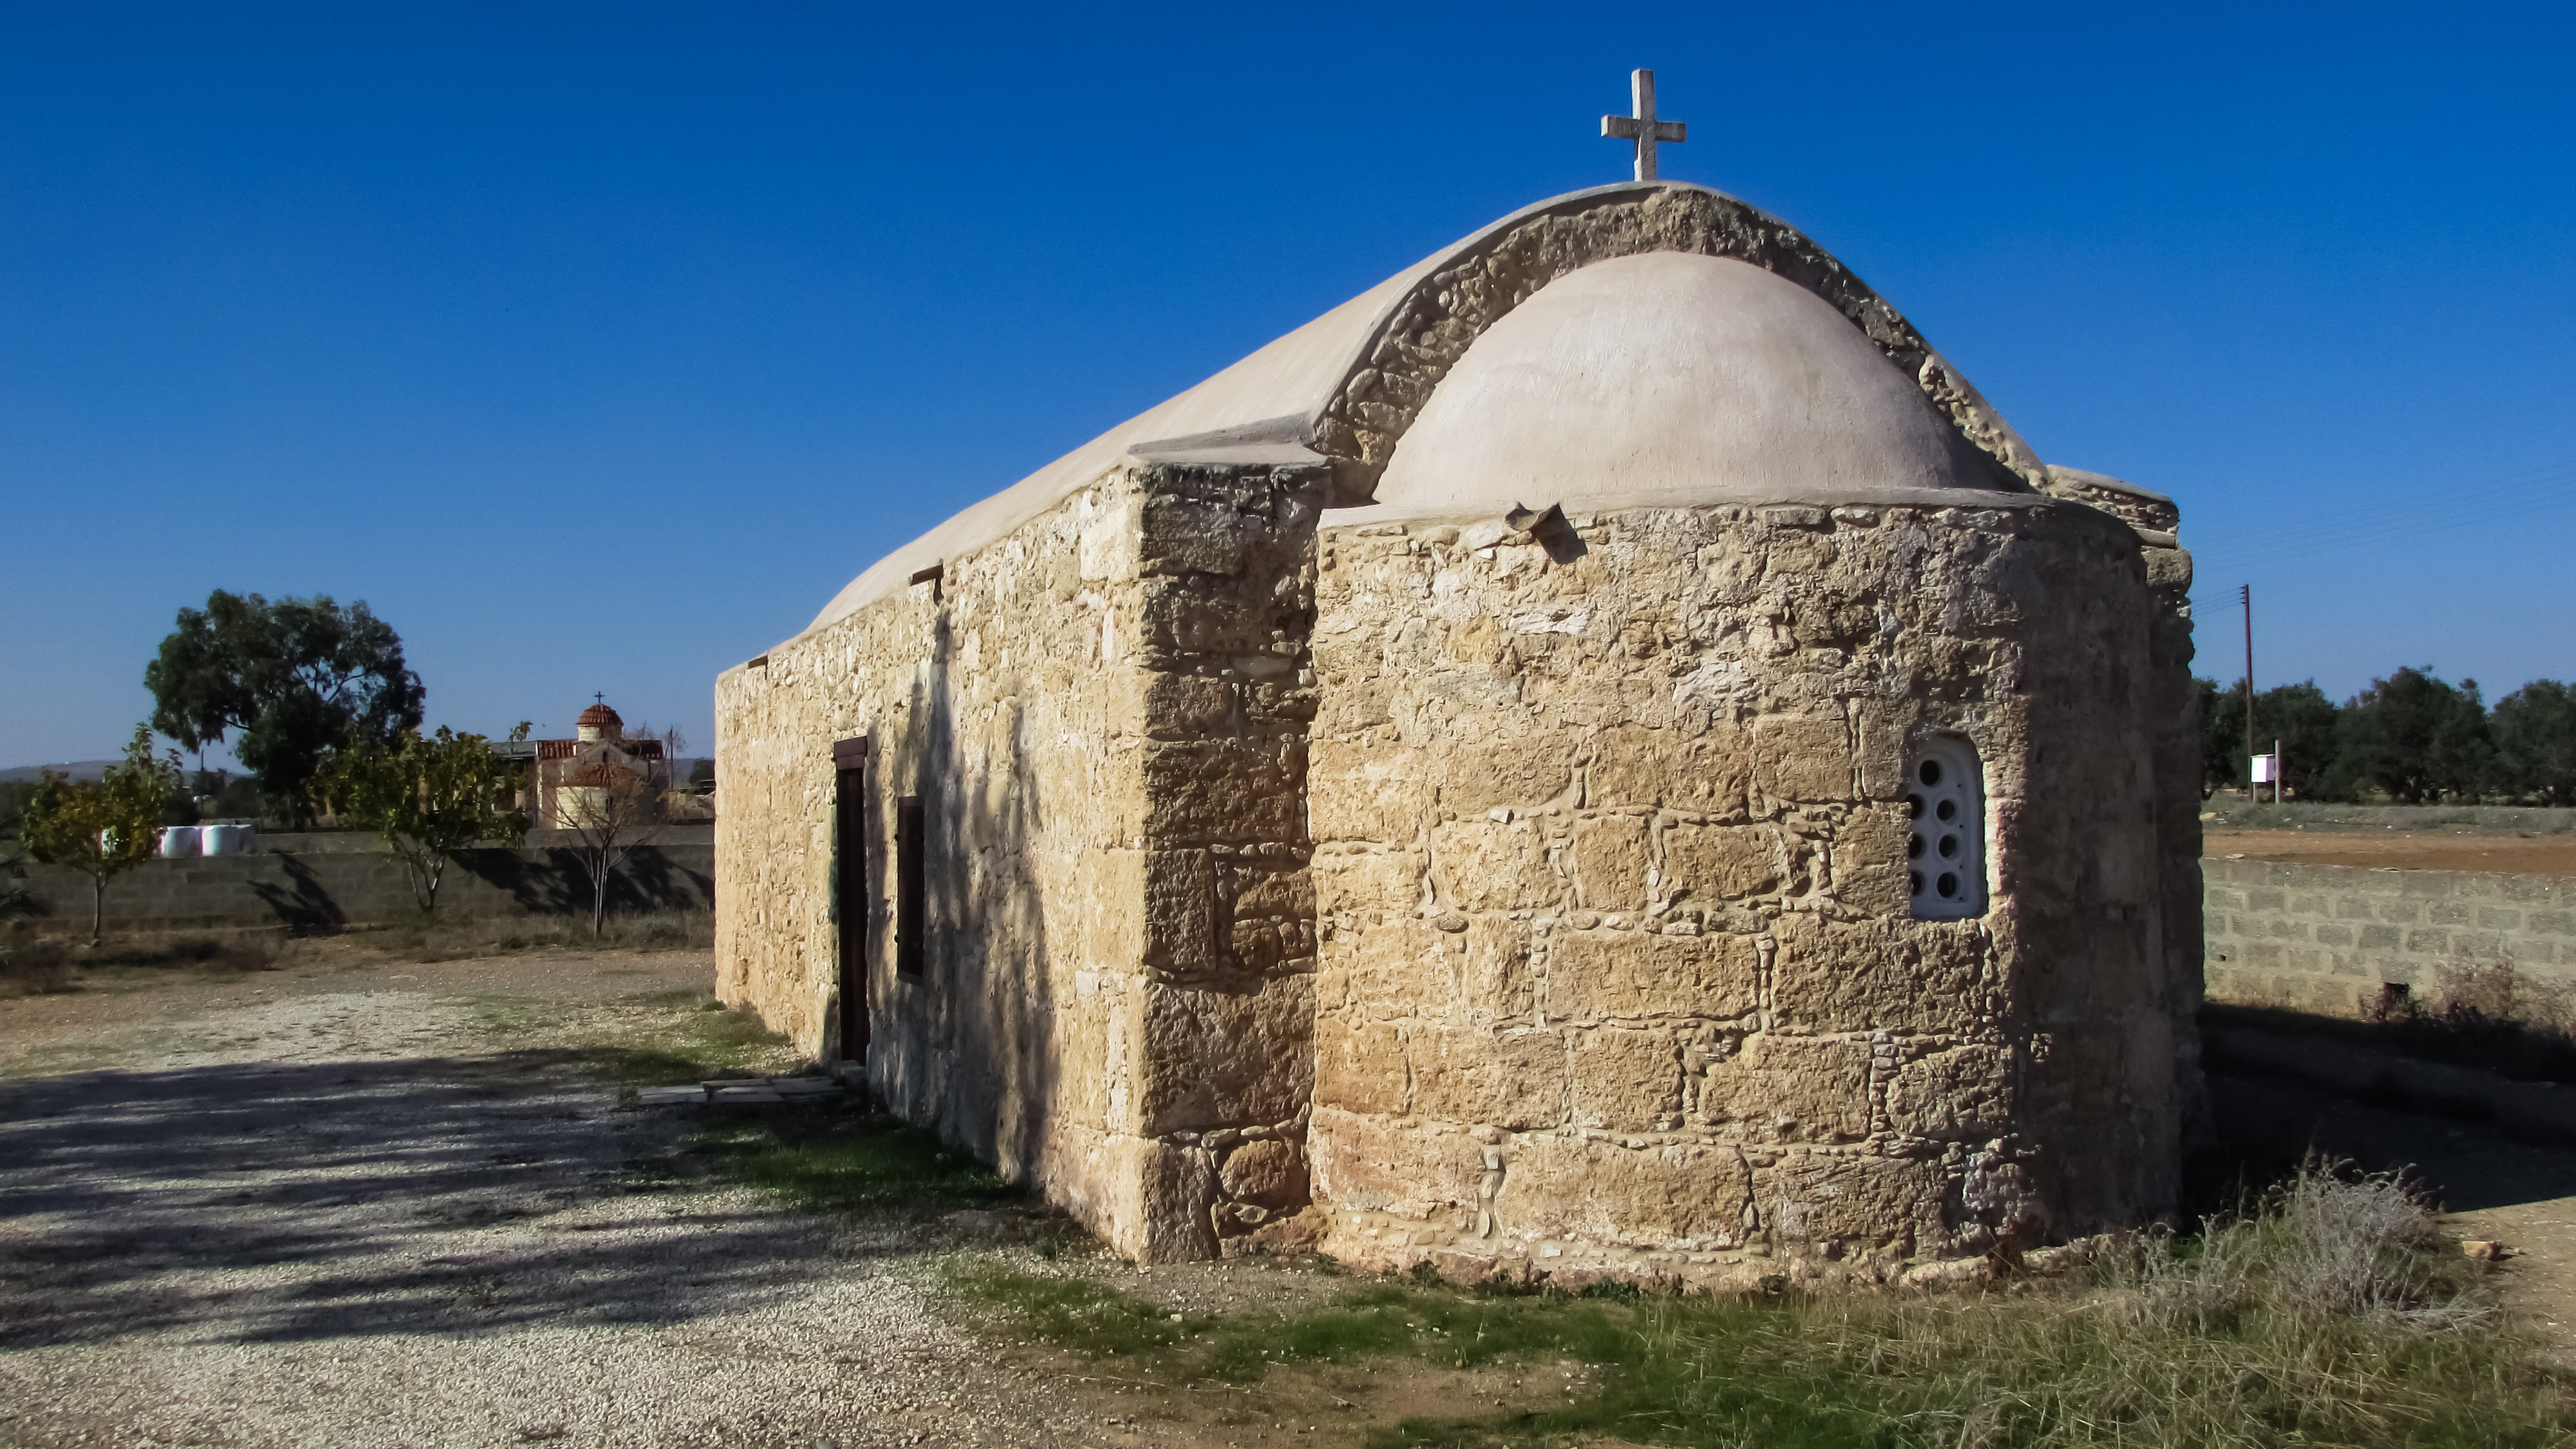
architecture, building, religion, church, chapel, fortification, place of worship, ruins, monastery, christianity, orthodox, cyprus, archaeological site, xylotymbou, historic site, ancient history, ayios vasilios